Xocomil

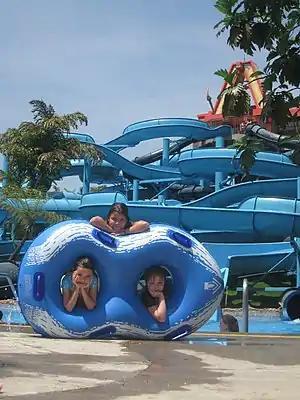
The "Nido de Serpientes".

Xocomil is a water park in Guatemala. It is located in the Retalhuleu Department in the southwest of the country.